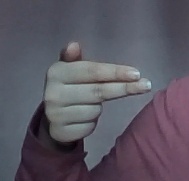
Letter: ghain